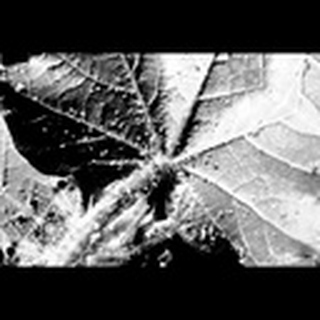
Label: cotton_aphids